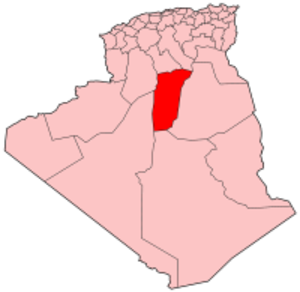
Les Juifs du Mzab sont une petite communauté juive d'Algérie originaire du Mzab, une région isolée située dans le Sahara et principalement peuplée de musulmans ibadites. Contrairement aux autres Juifs d'Algérie, ils ne bénéficient pas du décret Crémieux de 1870, le Mzab n'étant à cette époque que partiellement colonisé et conservent leur statut personnel jusqu'à la veille de l'indépendance algérienne. Tous ont émigré dans la seconde moitié du xxᵉ siècle pour s'installer en France et, dans une moindre mesure, en Israël.